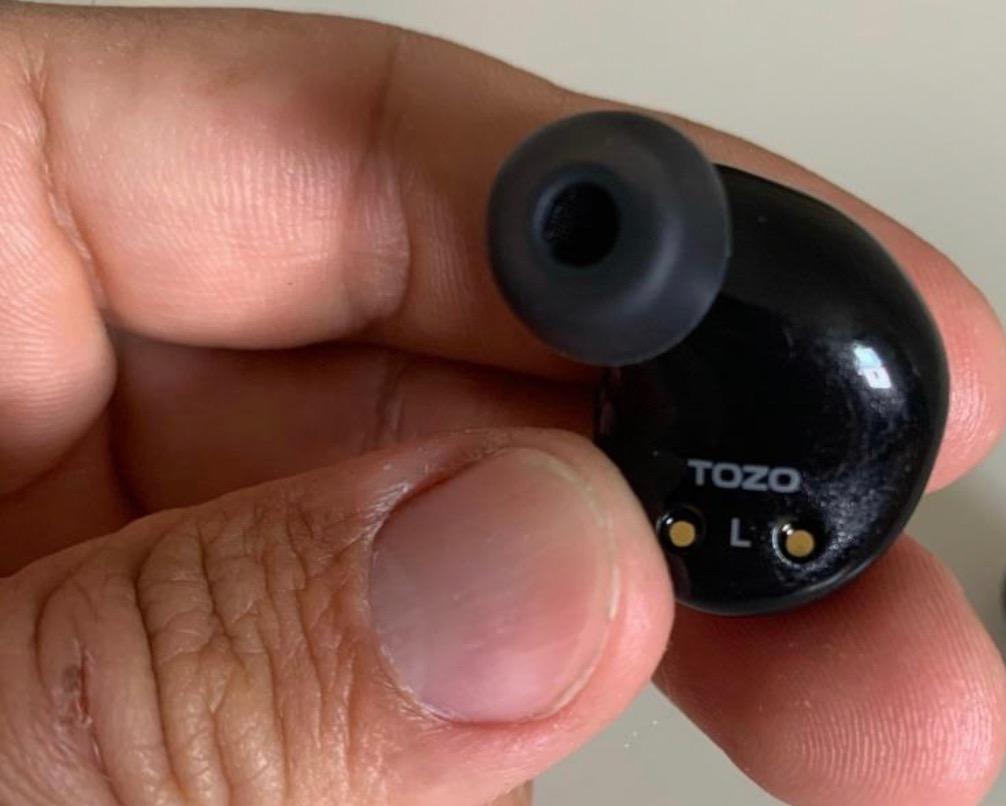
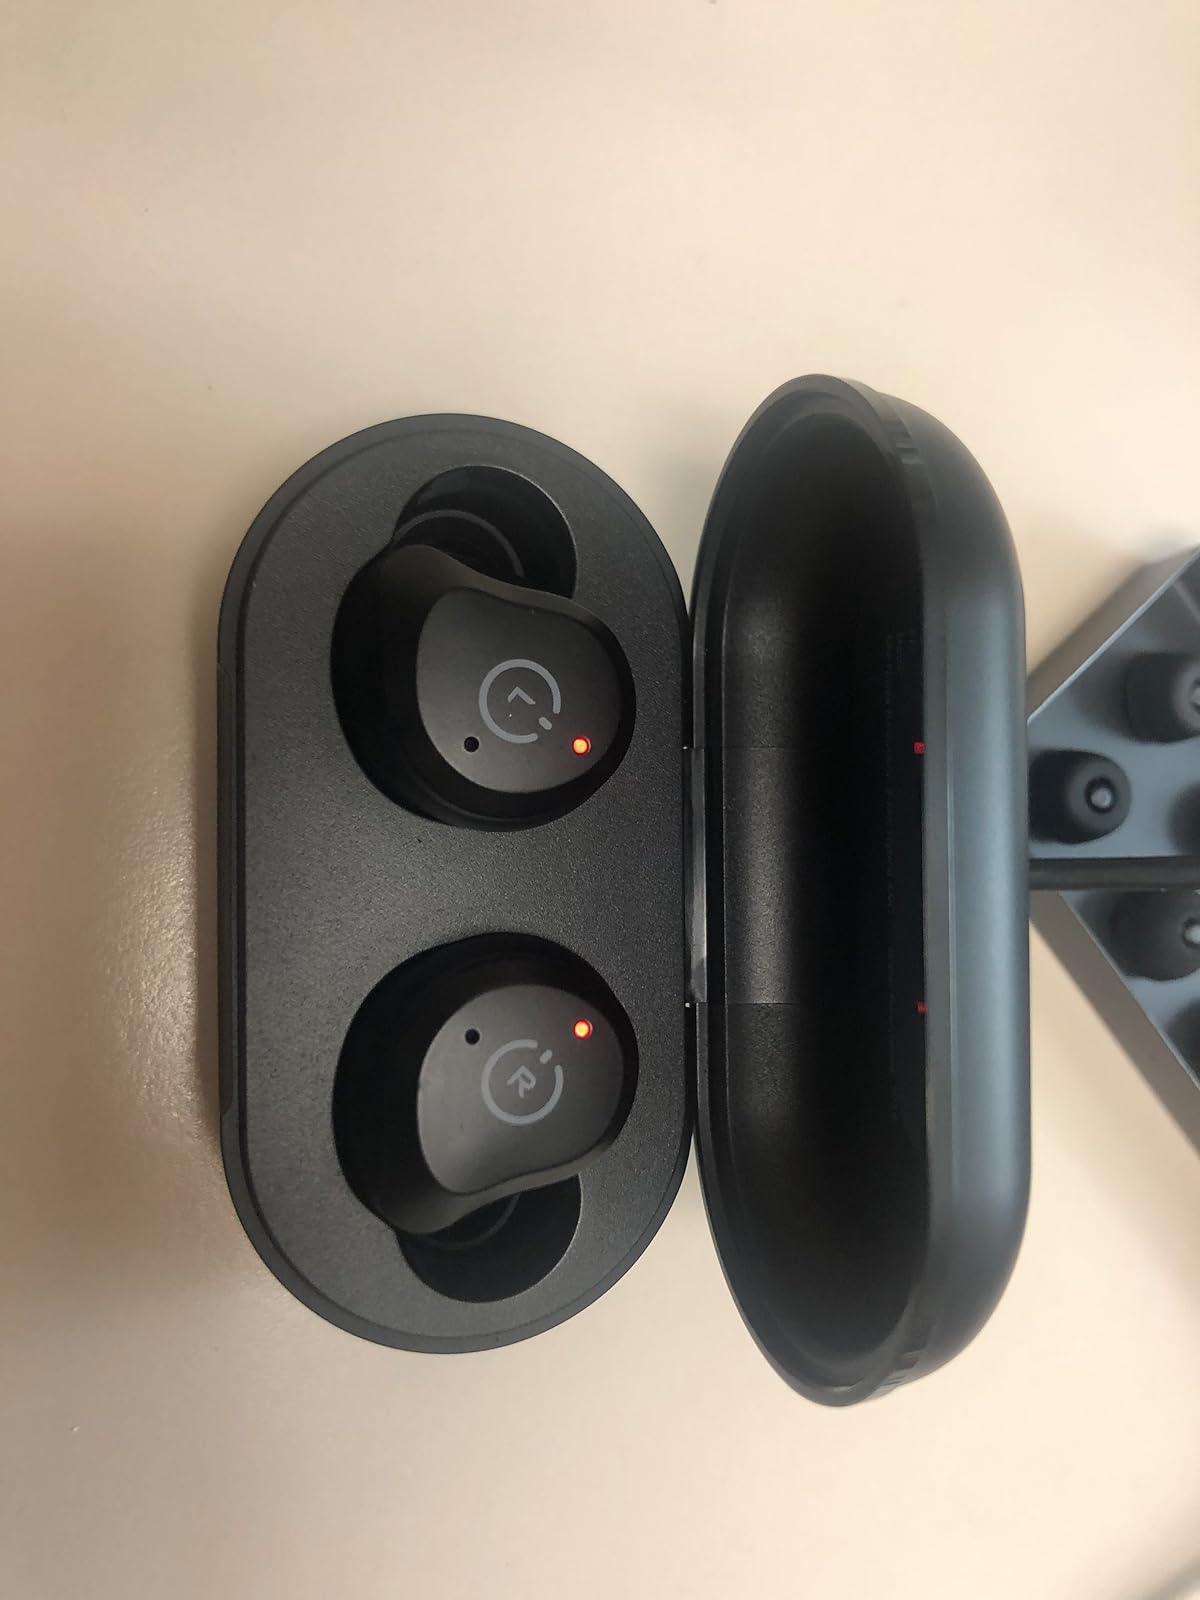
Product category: earbuds
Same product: yes